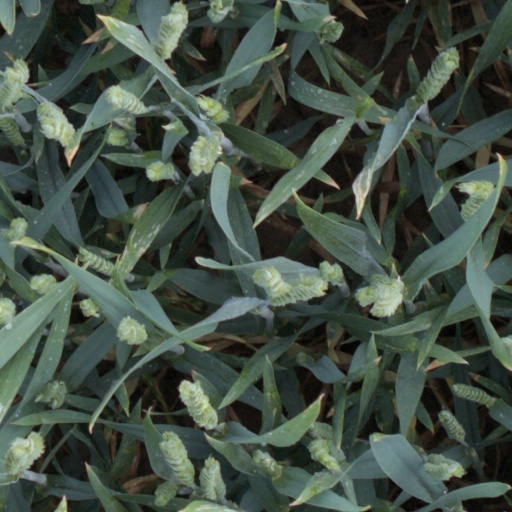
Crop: wheat